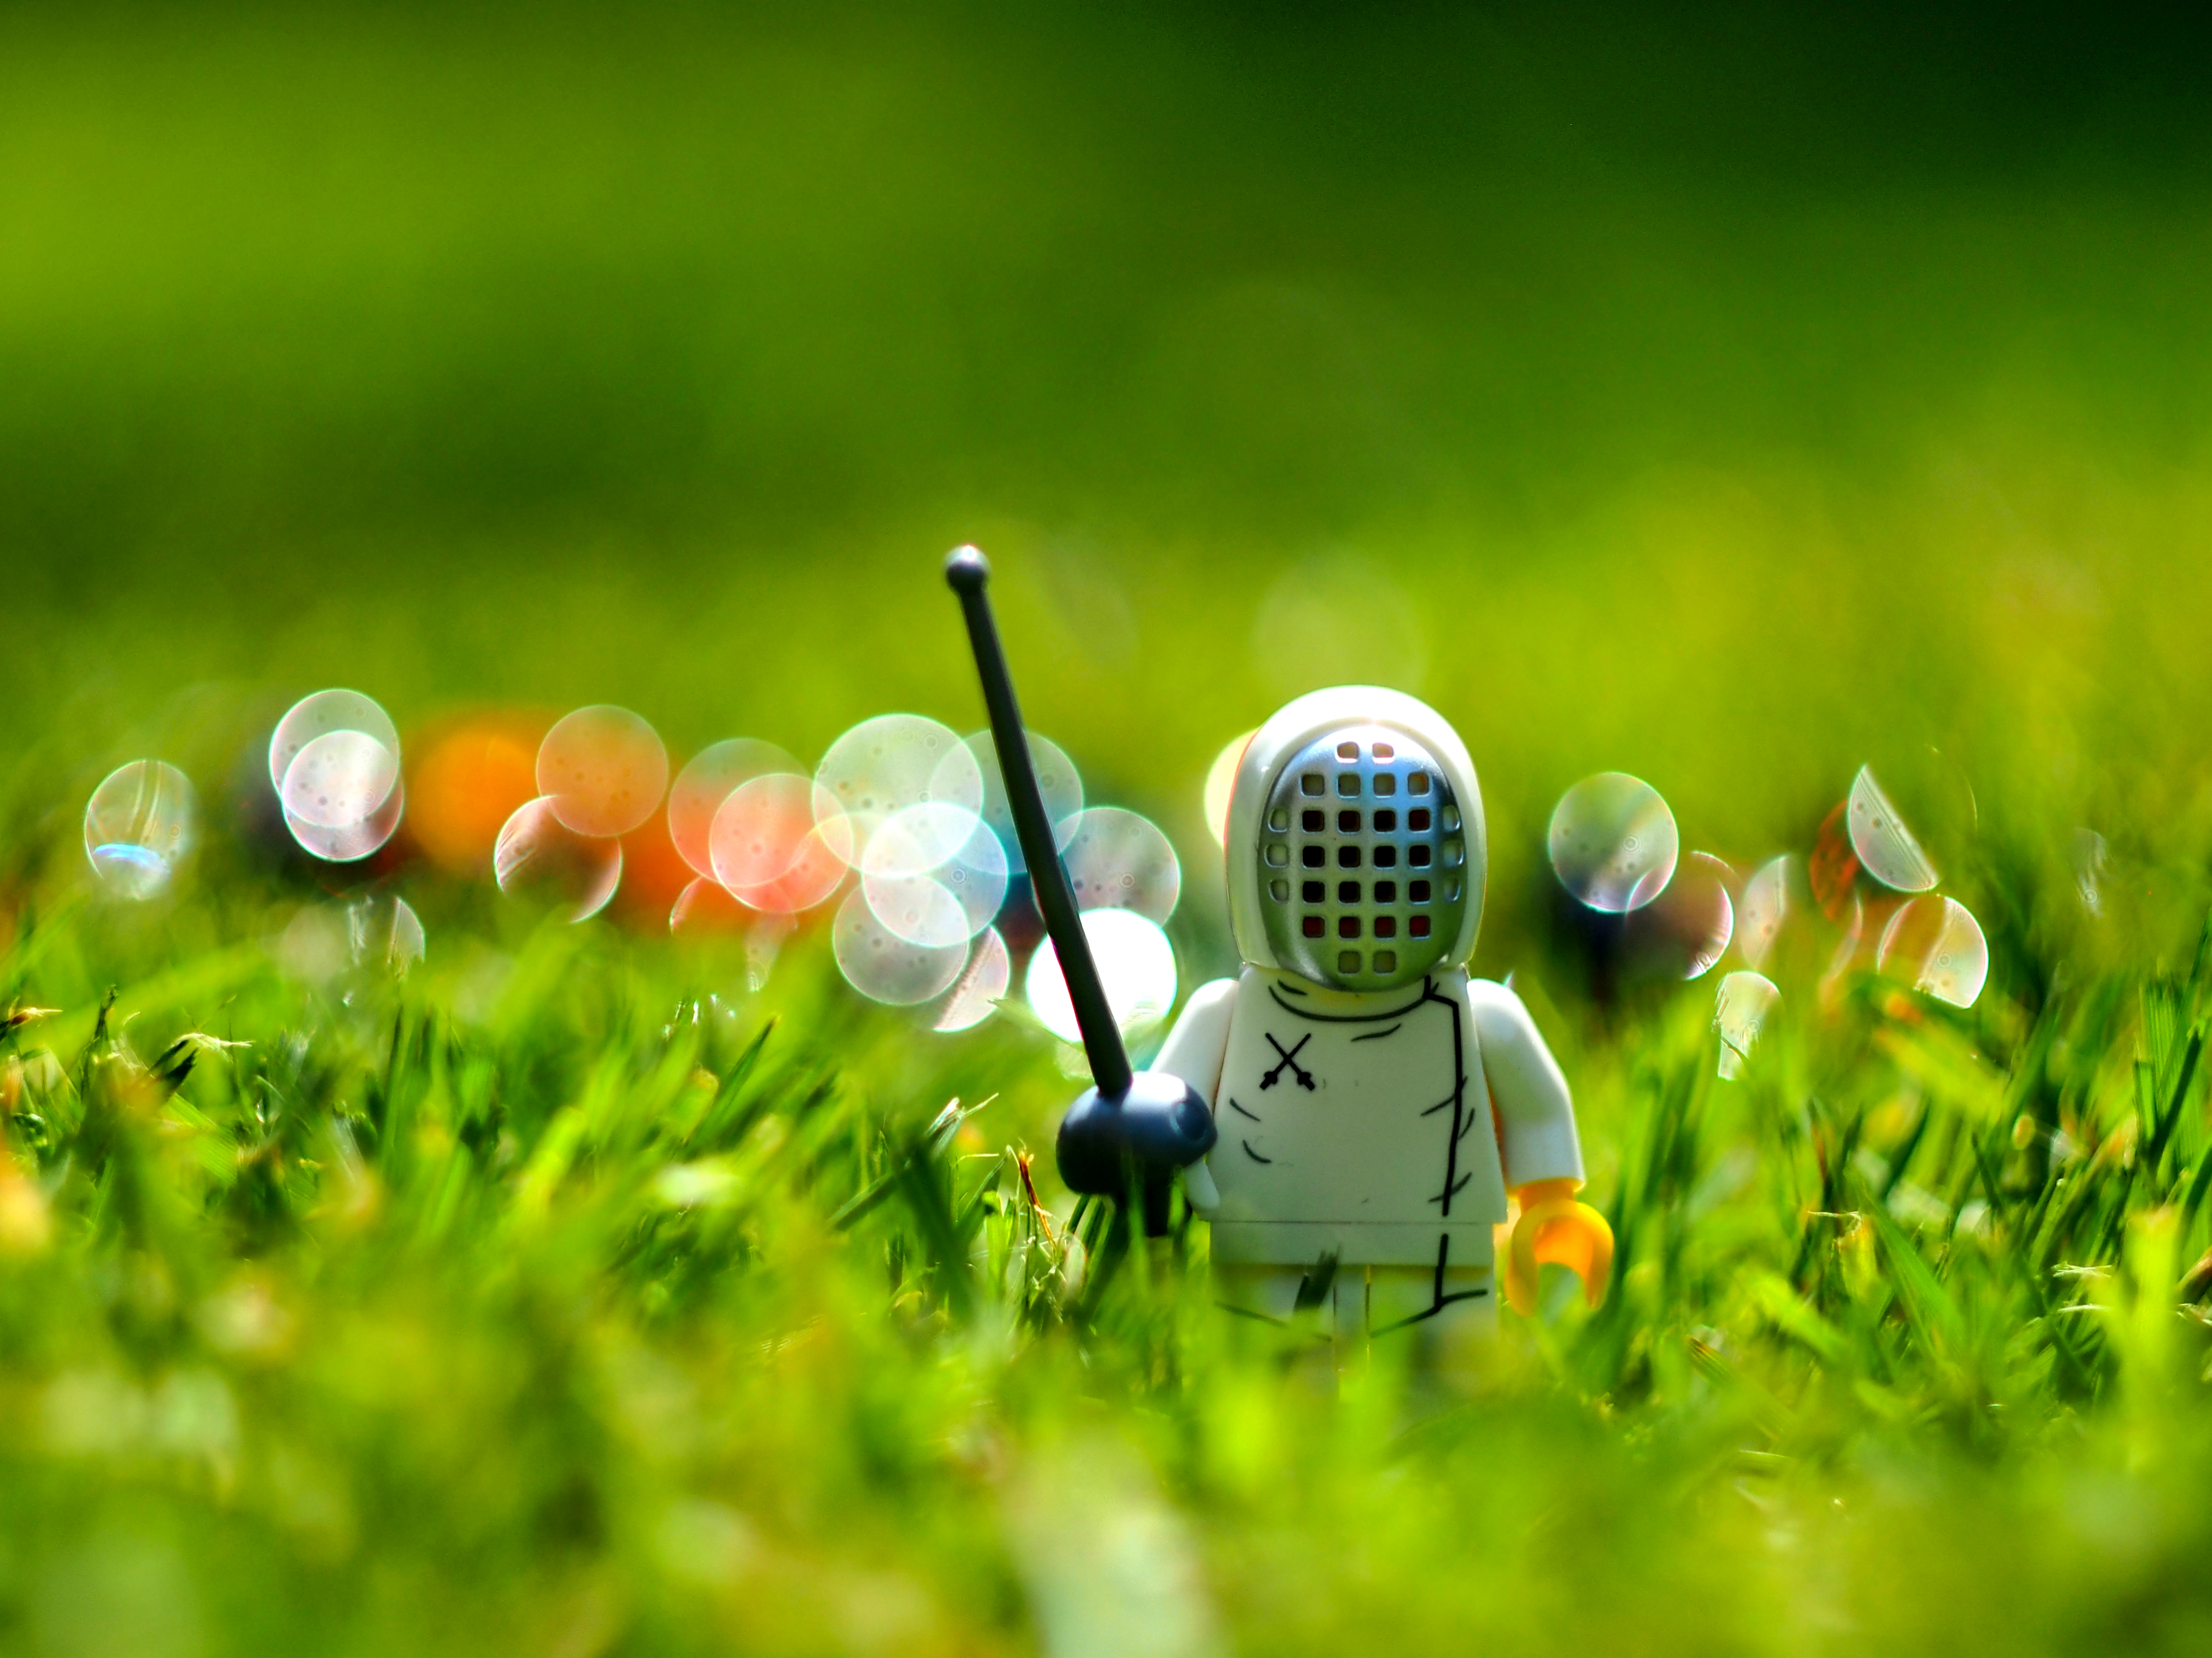
grass, light, bokeh, lawn, meadow, flower, glass, green, insect, smooth, toy, close up, focus, ball, marbles, lego, dof, ussr, helios, helios442, olympuspenepl5, screwmount, fencer, sovietlens, microfourthirds, macro photography, computer wallpaper